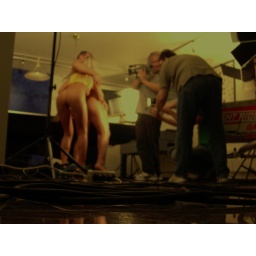
two girls and a boy fucks on a billiard-pool... after this scene he fucks the blonde one in her ass.